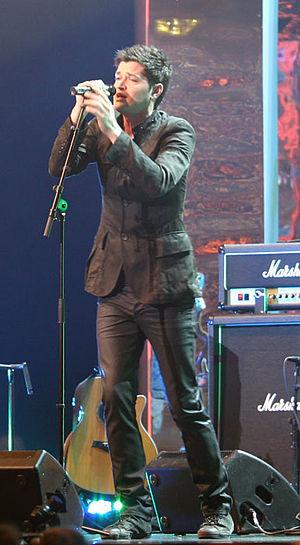
Danny O'Donoghue est un chanteur irlandais leader du groupe The Script. Il a été un des coaches de l'émission The Voice UK. Il est souvent qualifié de génie vocal. En effet, celui-ci a déjà prouvé qu'il pouvait couvrir plus de 3 octaves avec sa voix.